Tottenham Hotspur Stadium

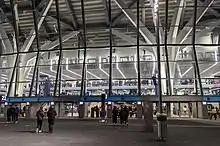
South entrance to the atrium of the stadium

The front of the West Stand faces the High Road and features a projecting, angled, glazed box that encases an escalator and serves as the main entrance for guests and patrons. The projecting entrance, along with the facades of other buildings of the Tottenham Experience, present a traditional linear frontage along the High Road. A 9.5-m pavement is created in front of these buildings to improve the flow of the crowd on match day on the High Road. To the east, on Worcester Avenue, is a dedicated entrance for NFL events. There are two raised podiums for fans access, one to the north and one to the south. Away fans may enter from the northeast corner of the stadium via Worcester Avenue and the north podium. A large open public square, the size of Trafalgar Square, has been created on the south podium as the main access point for home fans. The square has a number of ventilation shafts, and it may be used for sporting and community activities. The square is fronted by a single 7,000 m curved glazed facade, behind which is a 5-storey atrium where fans can access the South Stand.